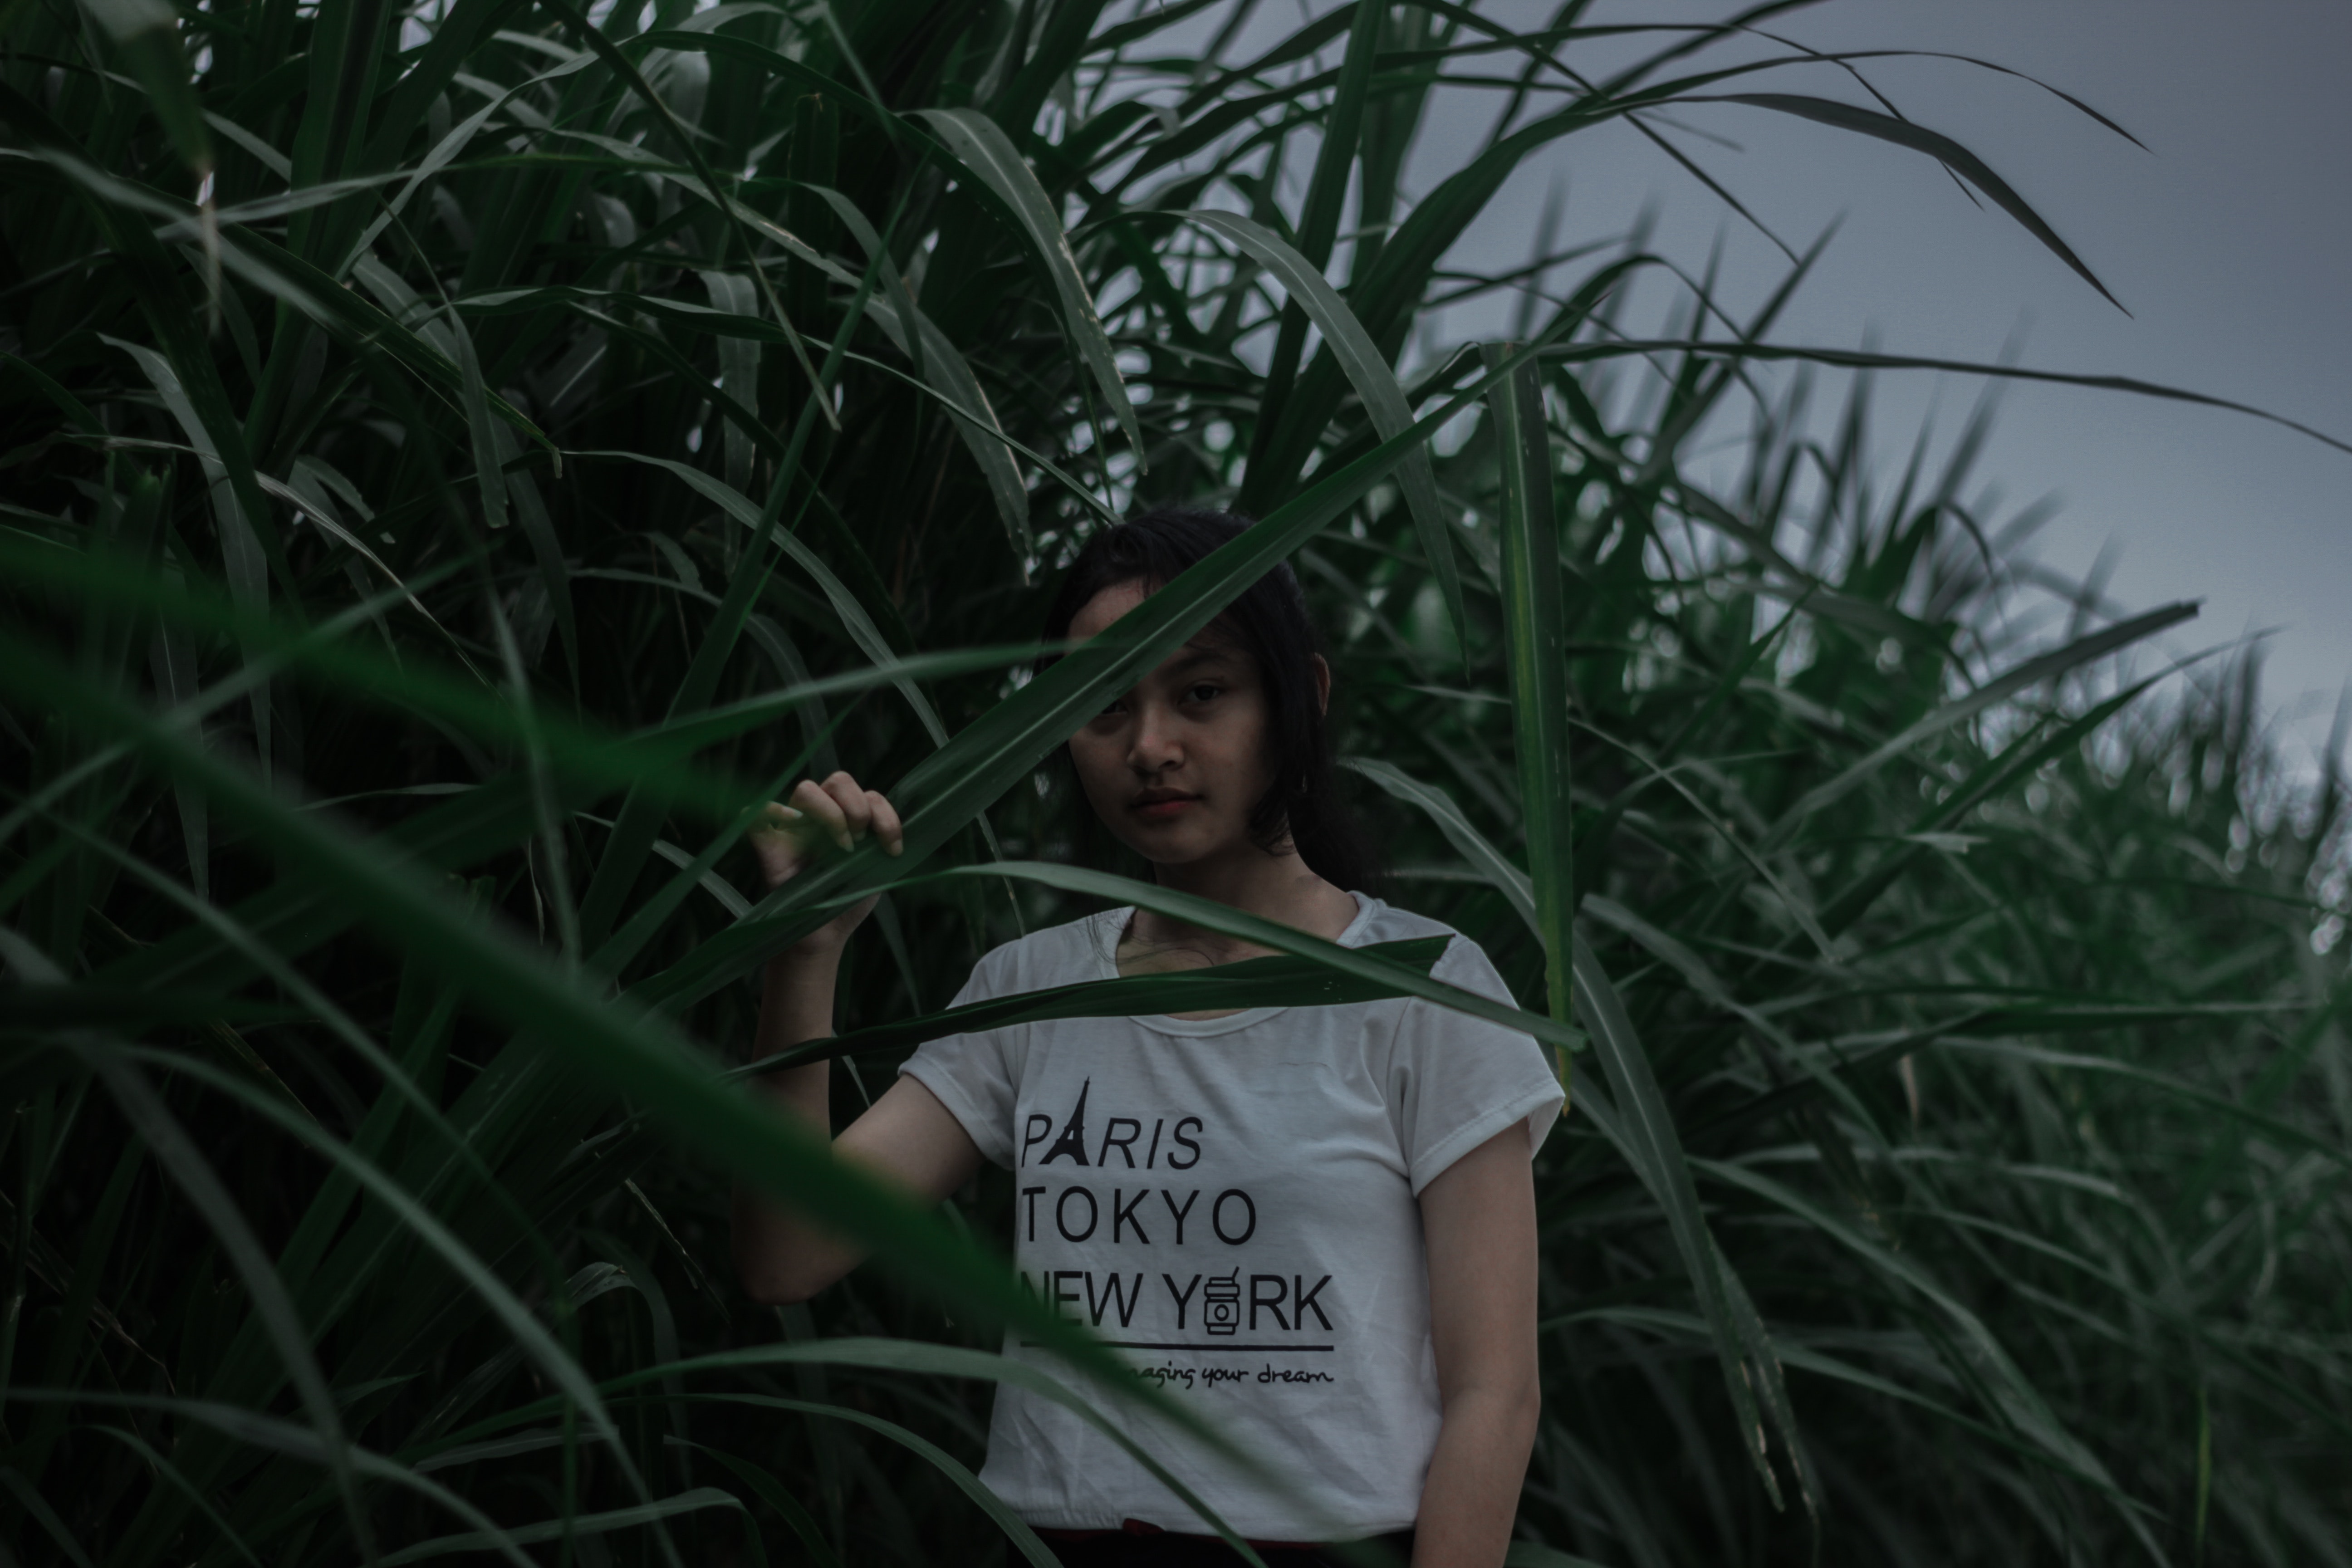
green, grass family, plant, terrestrial plant, jungle, grass, adaptation, tree, photography